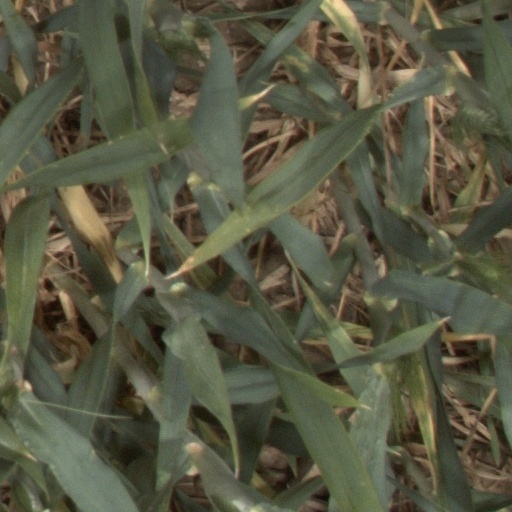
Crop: wheat